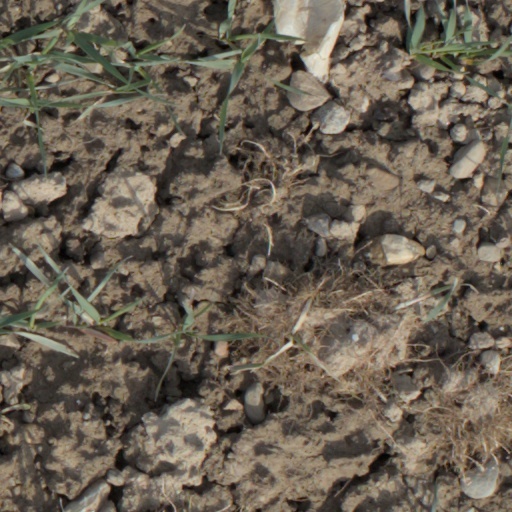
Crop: wheat